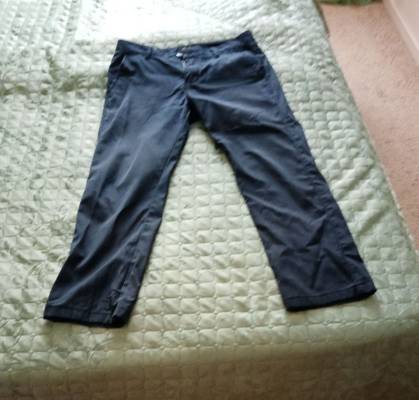
Waste category: clothes